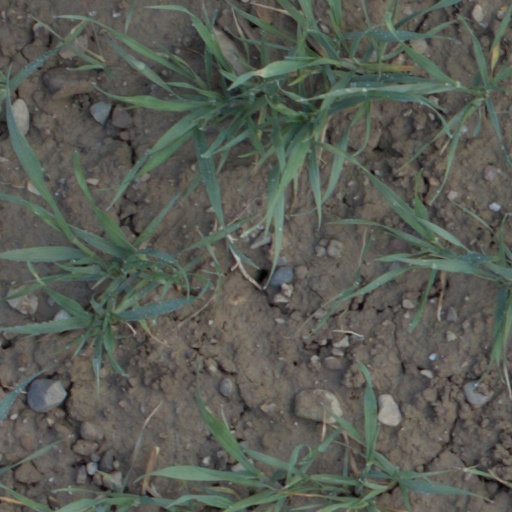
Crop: wheat